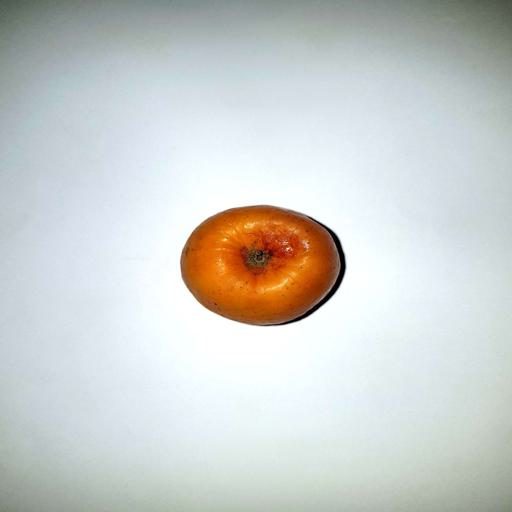
Label: healthy